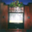
Label: television